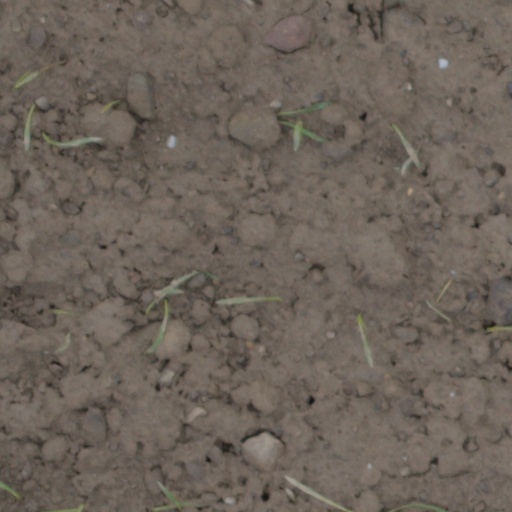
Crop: wheat